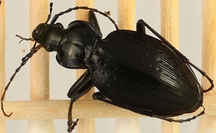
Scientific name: Pterostichus coracinus
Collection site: Mountain Lake Biological Station NEON (MLBS), plot MLBS_009